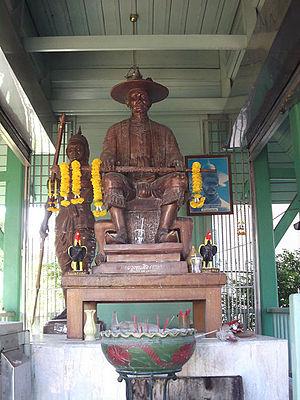
Luang Sorasak, Phrachao Sua สมเด็จพระเจ้าสรรเพชญ์ที่ 8, ou Suriyenthrathibodi, fut un roi d'Ayutthaya. Il ne régna que 6 ans, de 1703 à sa mort en 1709. On ignore s'il était fils du roi Narai le Grand ou de son successeur Petracha.